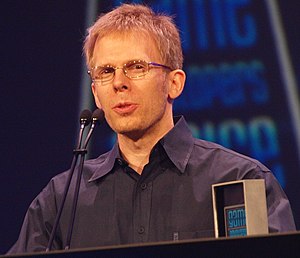
John Carmack
John D. Carmack II er en anerkendt personlighed i computerspilindustrien. Han er en produktiv amerikansk computerspilprogrammør og var en af de fire medlemmer af firmaet Softdisk, der i 1991 grundlagde computerspilfirmaet id Software. Carmack var ledende programmør af de succesrige id-computerspil Commander Keen, Wolfenstein 3D, Doom, og Quake såvel som fortsættelserne til Doom og Quake. Hans revolutionære computergrafikteknikker kombineret med John Romeros unikke spildesign medførte en kraftig forøgelse af first-person shooter-spils popularitet i 1990'erne.